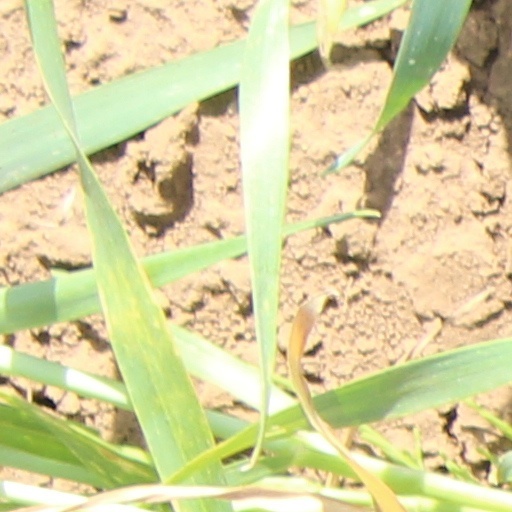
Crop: wheat